Stettin–Stargard in Pommern maritime trade war

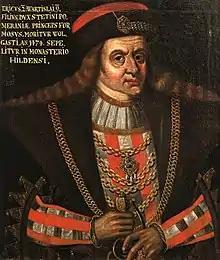
Duke Eric II of Słupsk, an ally of Stargard

In 1454, the people of Szczecin, to prevent river transport, besides blocking to the riverbed, stretched chains between the banks in an attempt to stop barges from Stargard. As a result of these actions, the people of Stargard appealed to the duke to settle the dispute. He ruled in favor of the merchants from Stargard. As a sign of victory and contempt for the people of Szczecin, they tore down the chains obstructing the river channel and hung them on the Mill Gate, where they remain to this day.